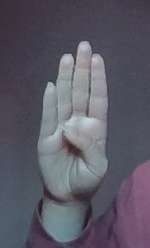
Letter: kaaf